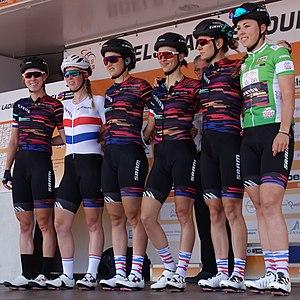
La Saison 2019 de l'équipe Canyon-SRAM Racing est la dix-huitième de la formation si on considère que la structure remonte à la T-Mobile de 2002. L'effectif est quasiment stable. Le départ de l'Allemande Trixi Worrack est le principal changement.